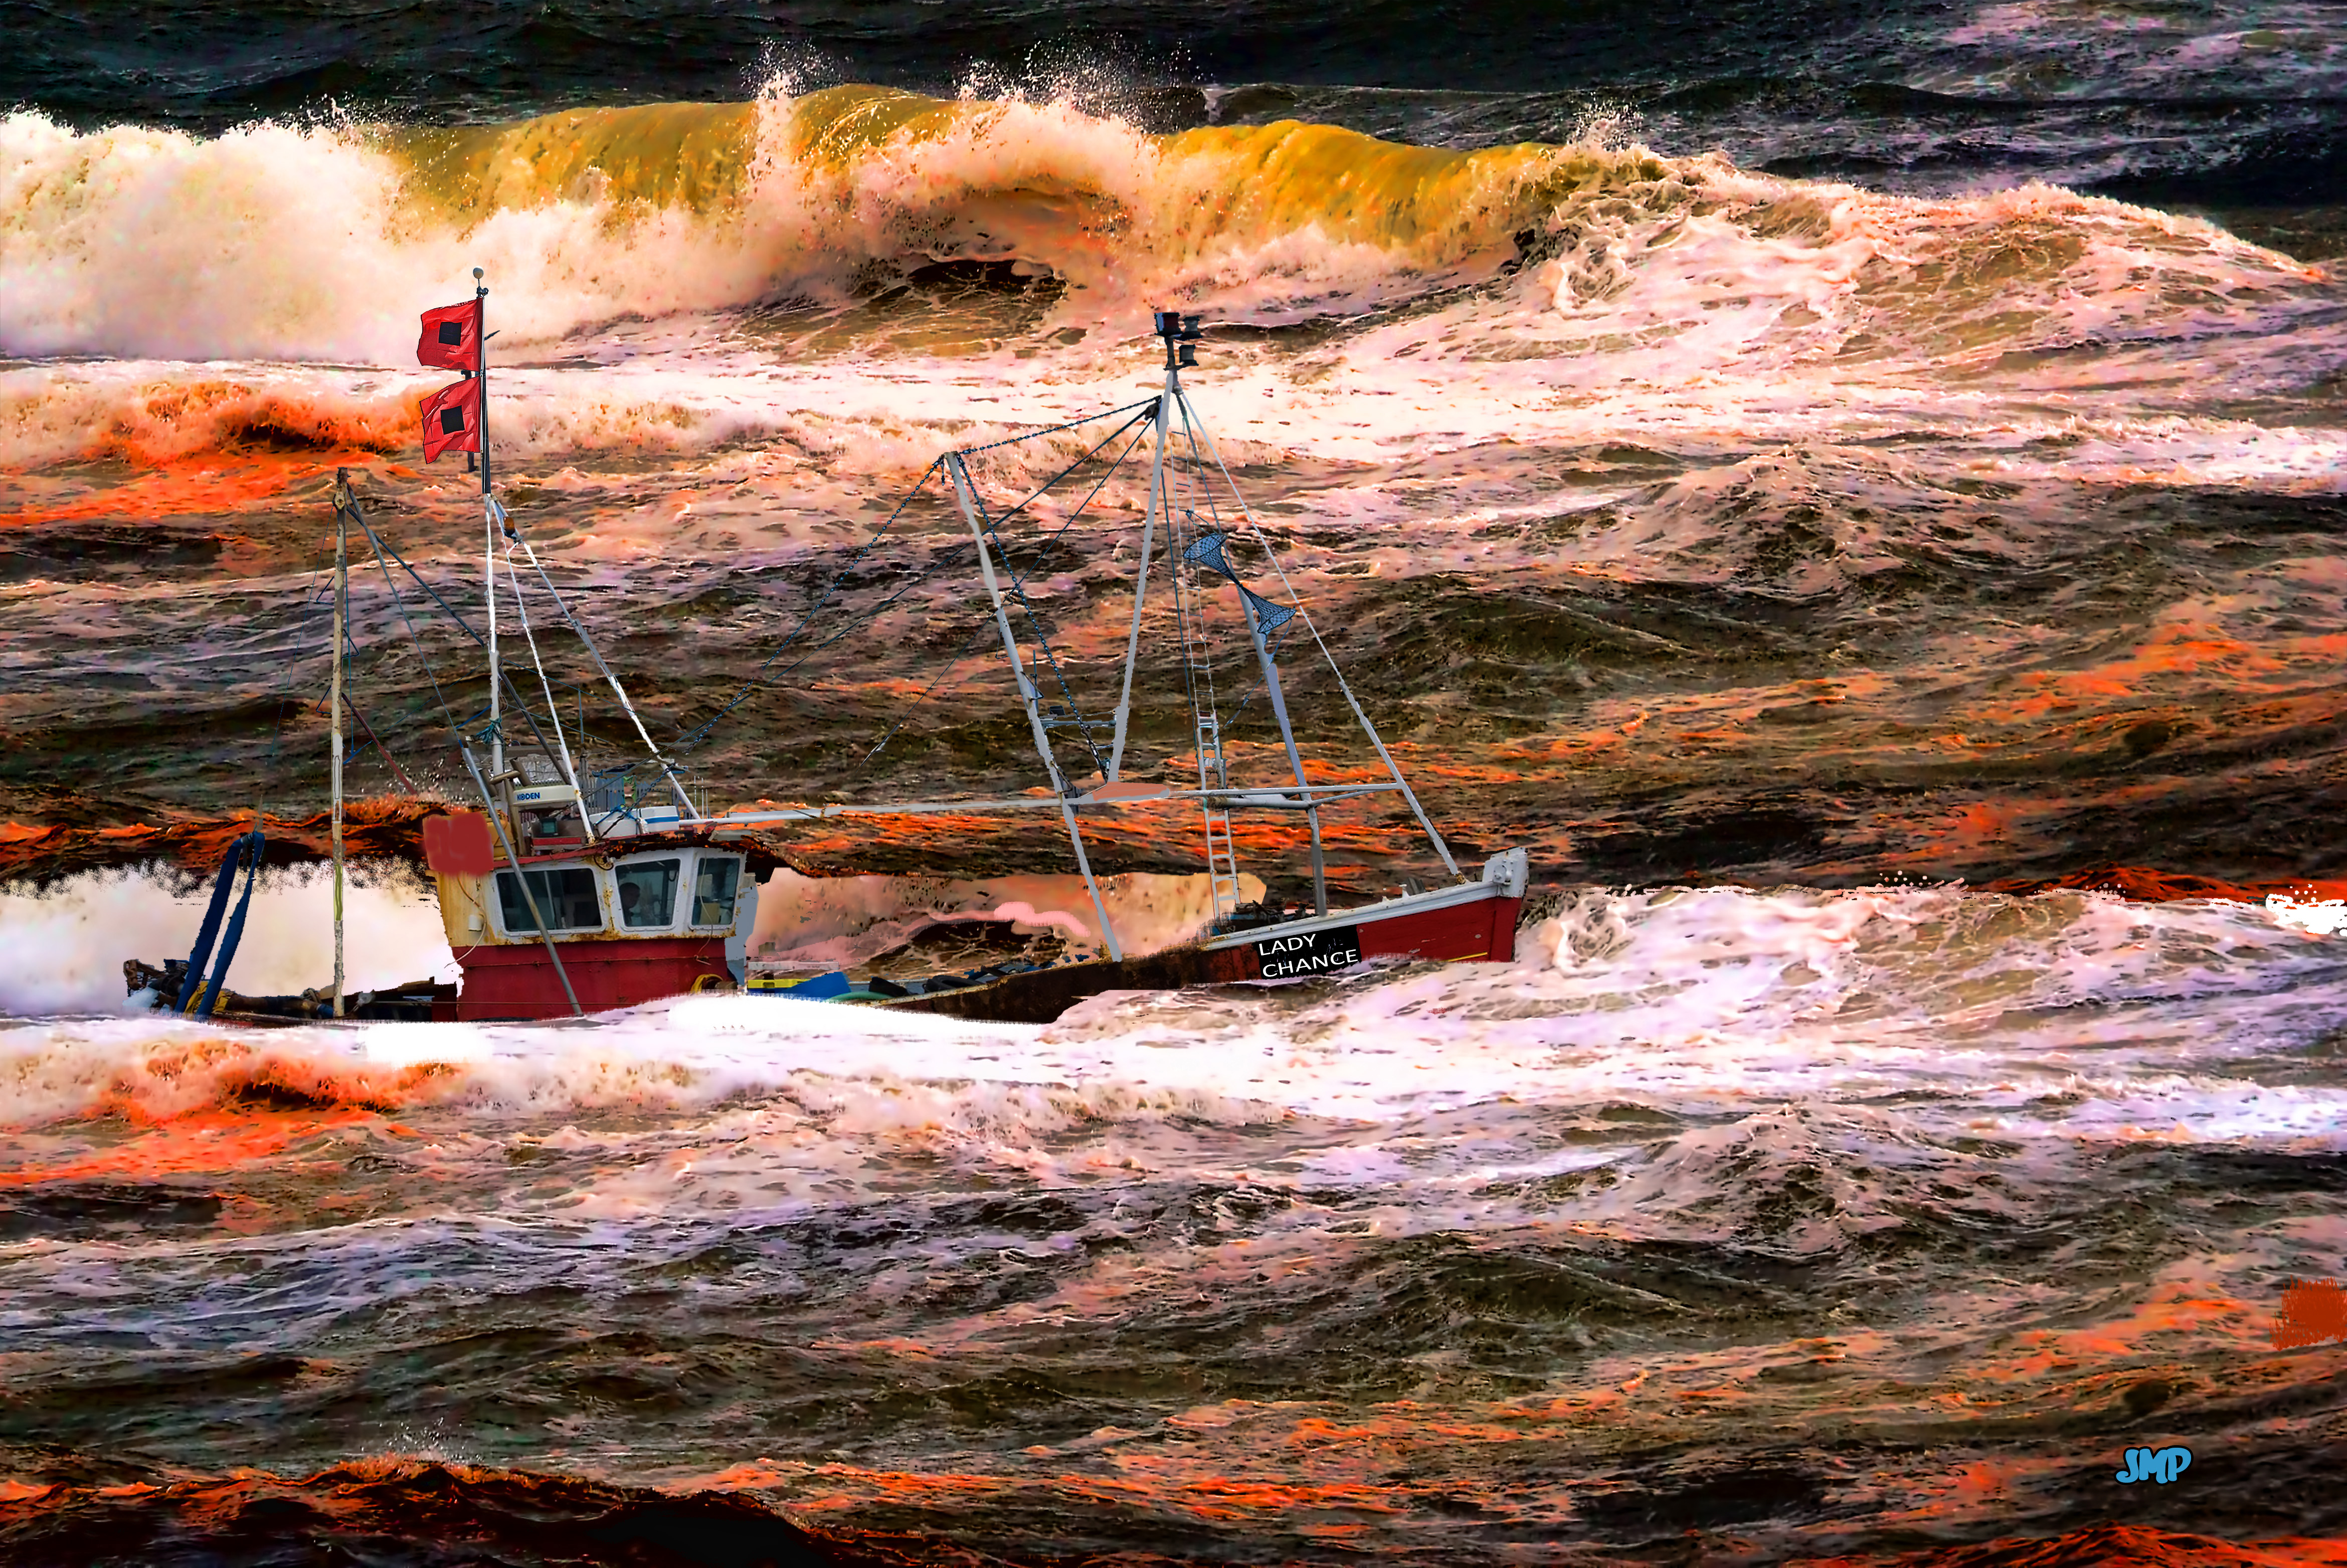
art, water, body of water, wave, sea, geological phenomenon, ocean, sky, river, coast, watercraft, rock, landscape